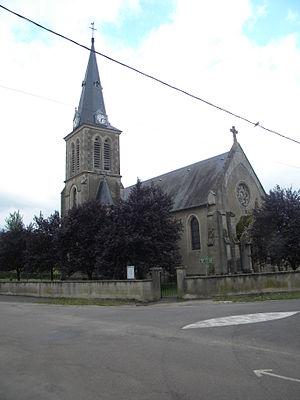
Notre-Dame de la Nativité
Magny-la-Ville est une commune française située dans le département de la Côte-d'Or en région Bourgogne-Franche-Comté.